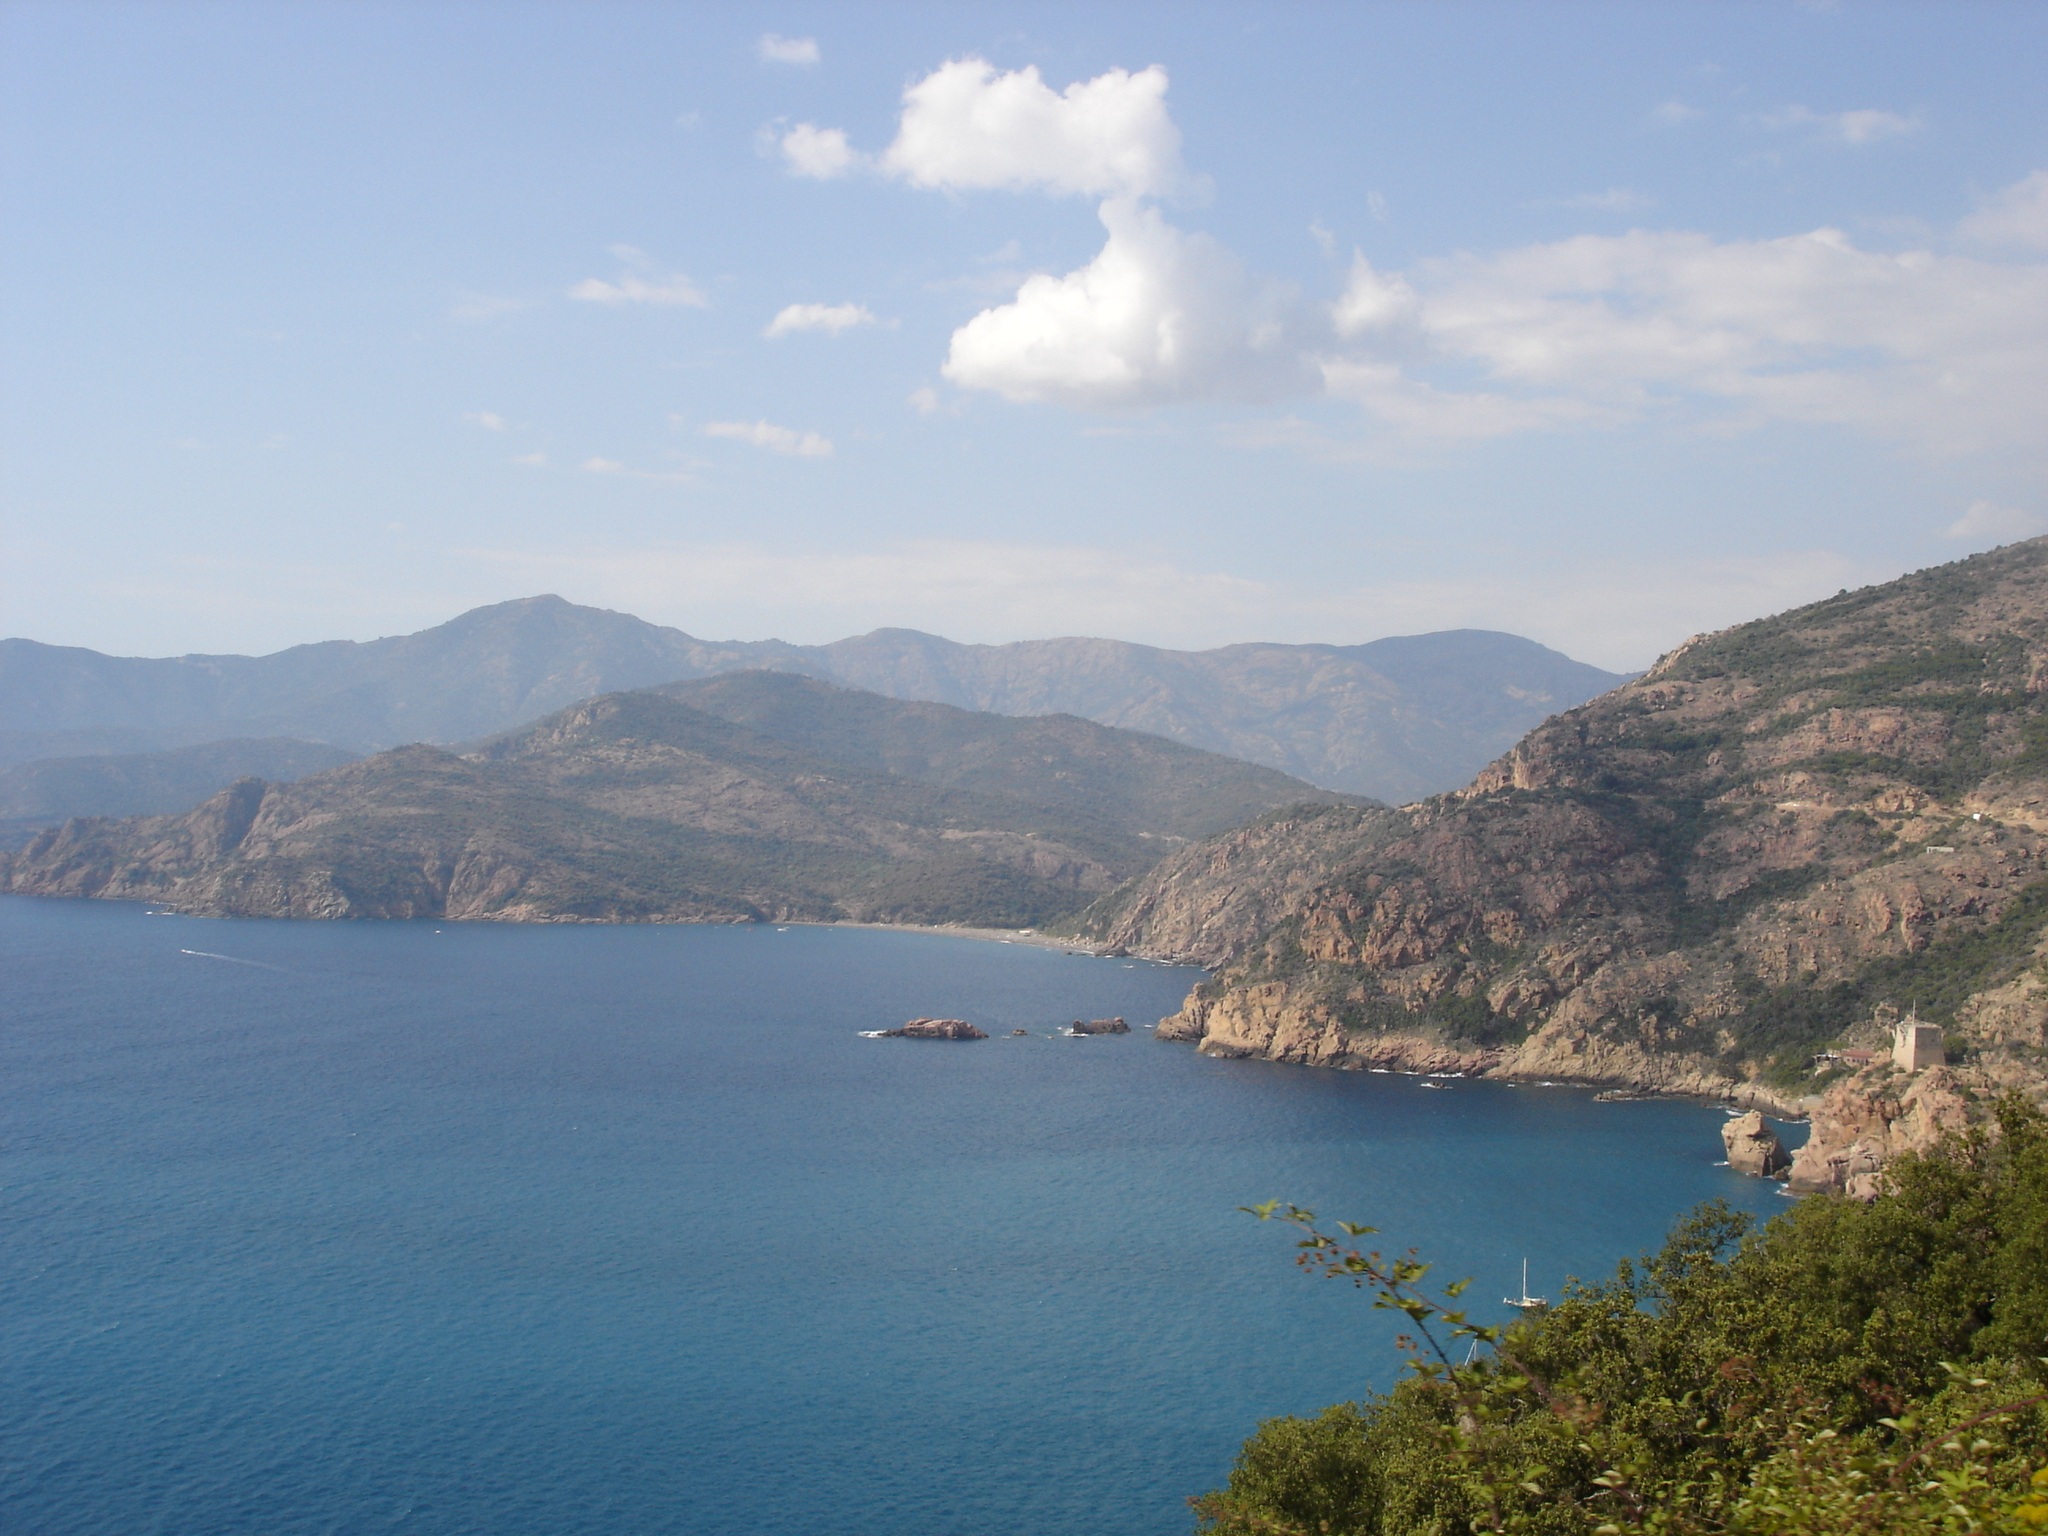
landscape, sea, coast, mountain, lake, mountain range, bay, fjord, reservoir, highland, body of water, corsica, fell, loch